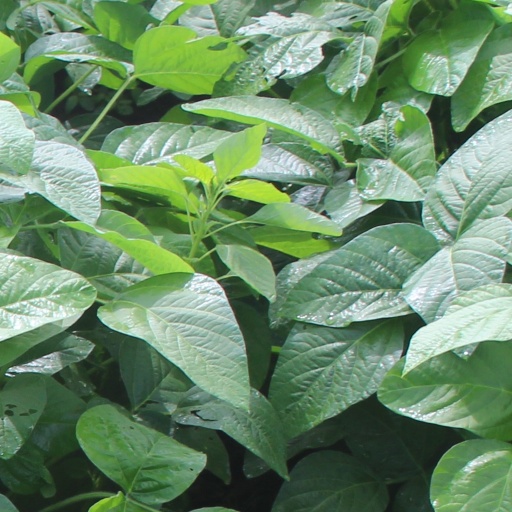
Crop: soybean